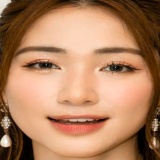
ca sĩ Hòa Minzy